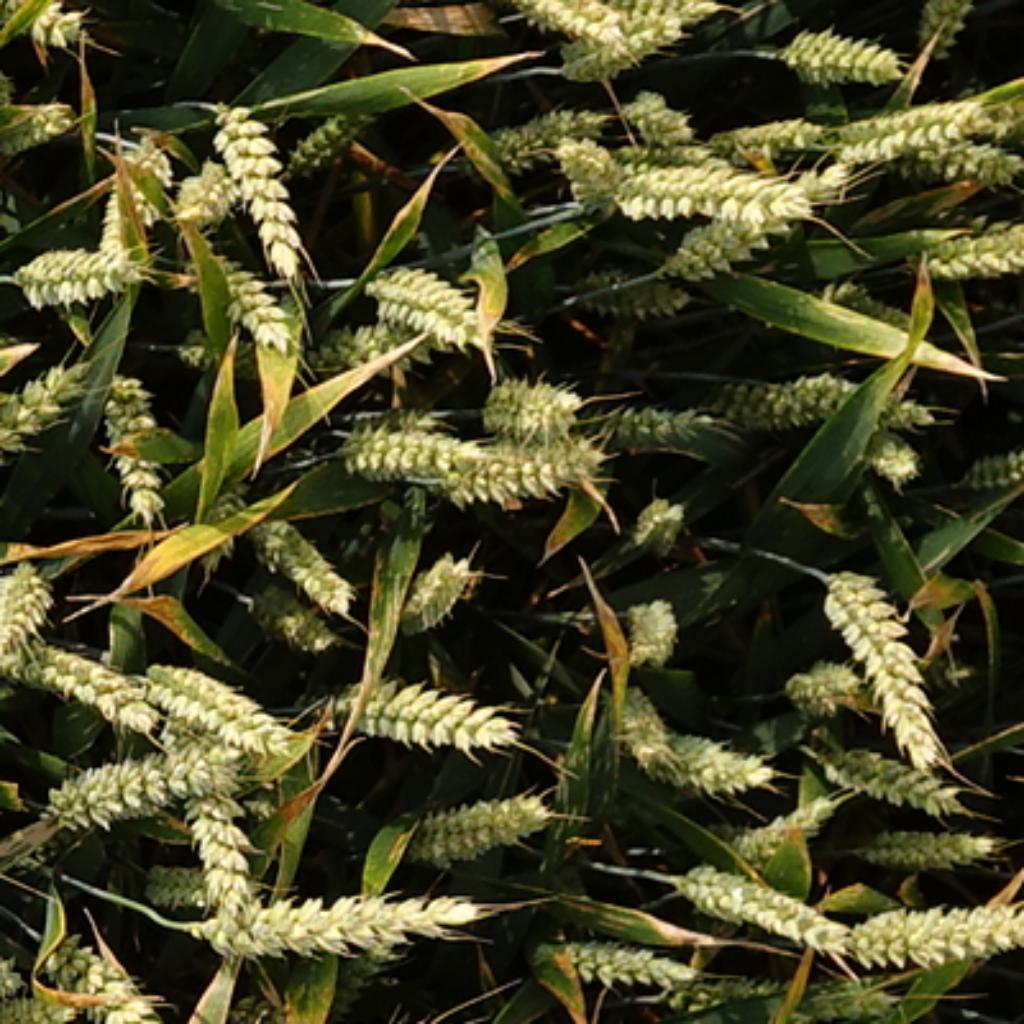
Country: France
Location: VSC
Wheat development stage: Filling - Ripening